Santi Pietro e Paolo, Brebbia

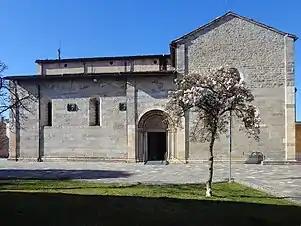

St. Peter and Paul Church has a typical Romanesque architecture: it is elementary and characterized by three naves and one apse, located at the end of the main nave and orientated to the east. There is a transept that comes out from the secondary naves.